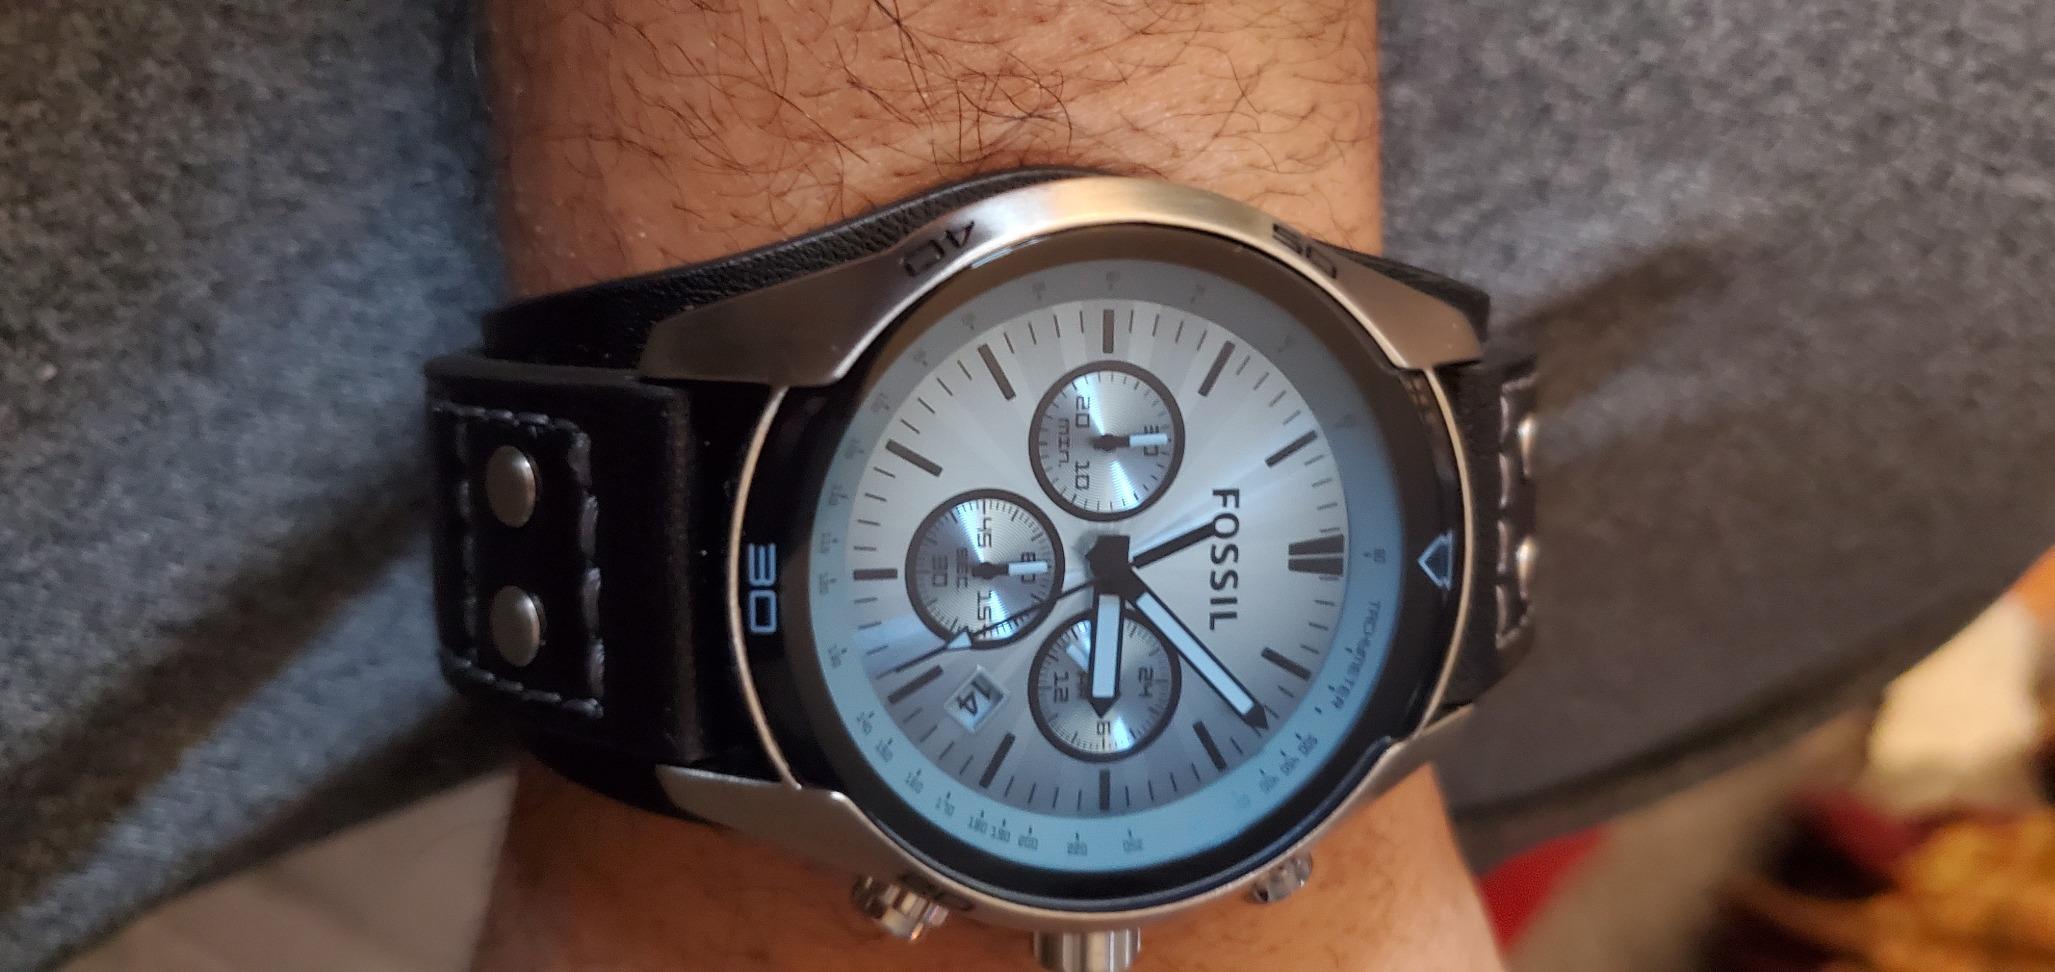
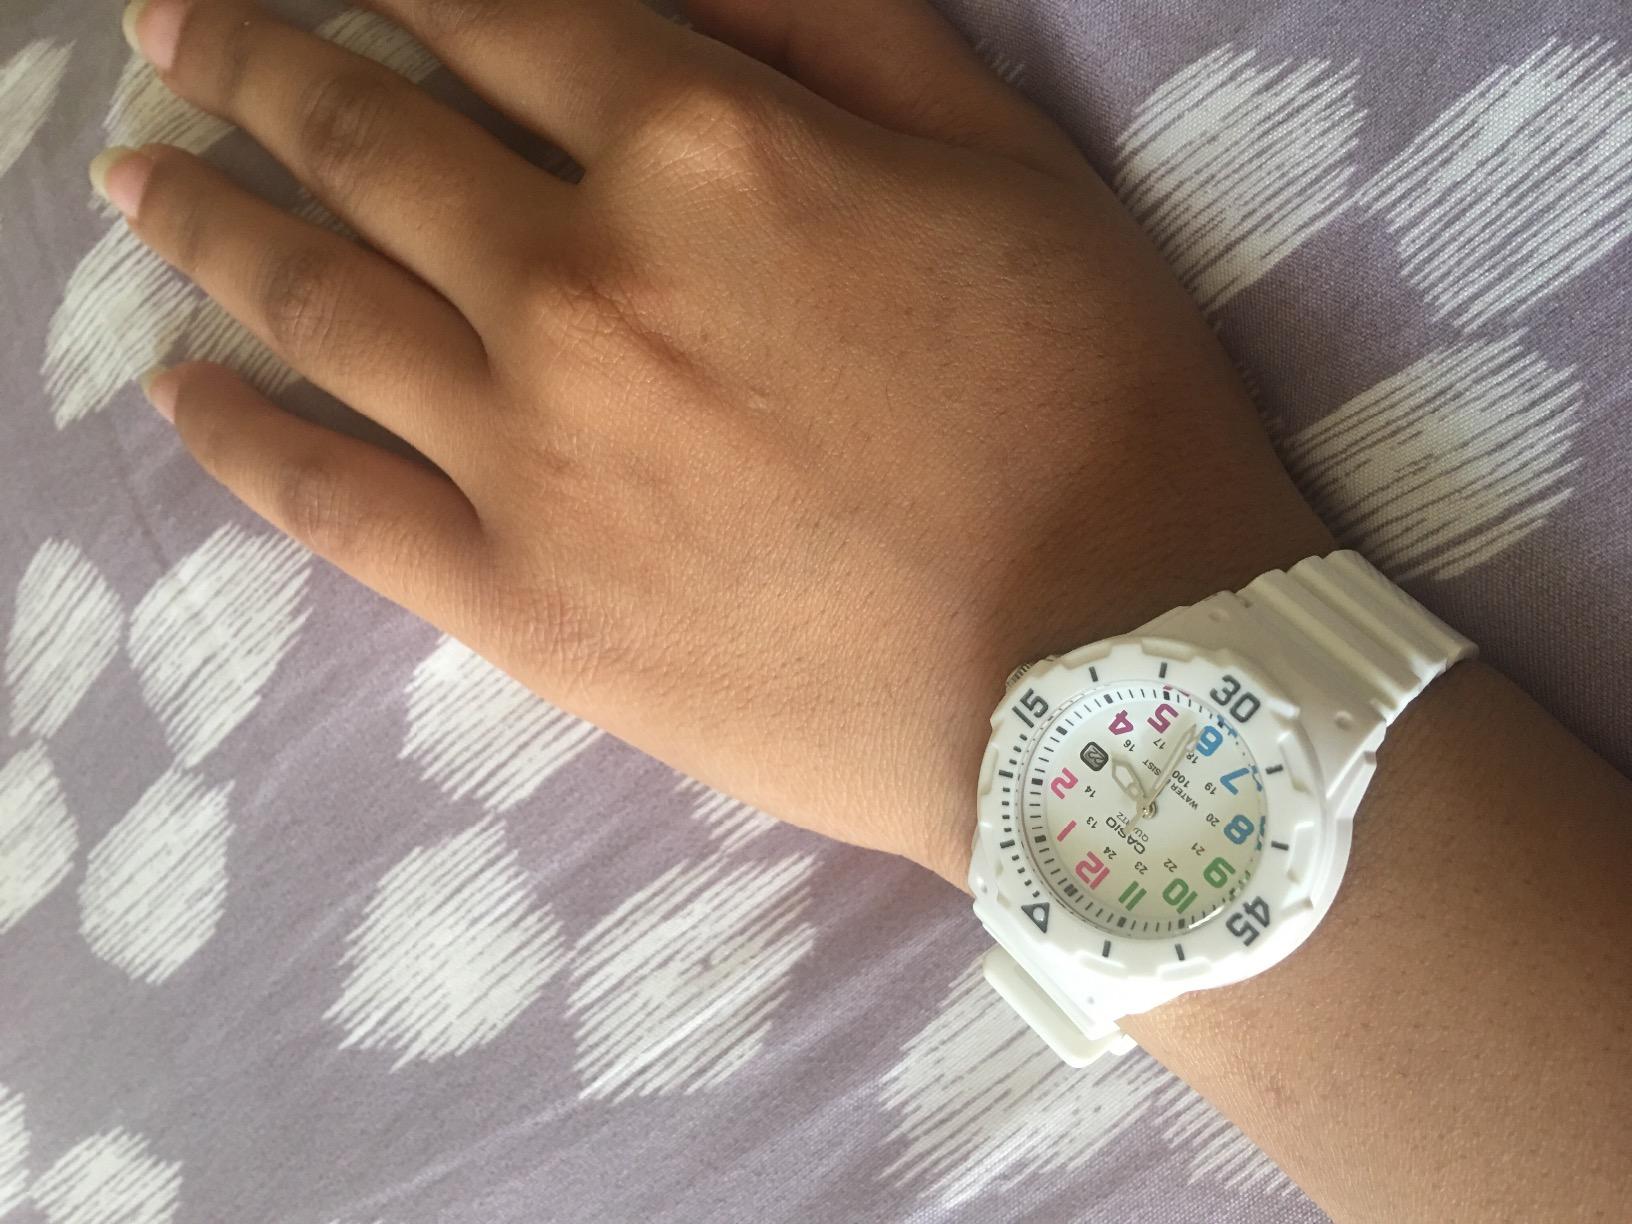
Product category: accessories_watch
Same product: no